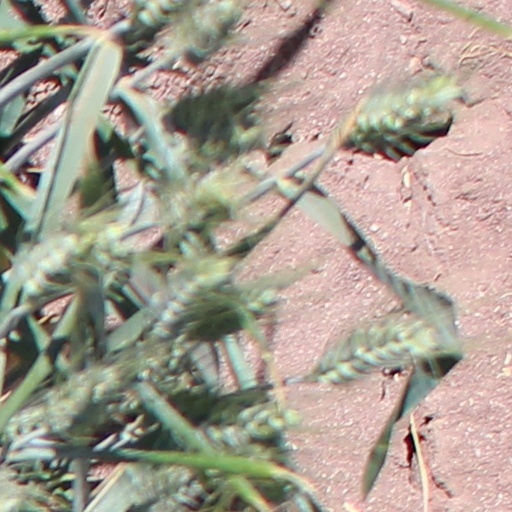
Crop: wheat